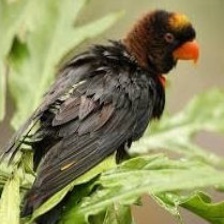
Species: DUSKY LORY
Scientific name: PSEUDEOS FUSCATA
ImageNet parent category: lorikeet